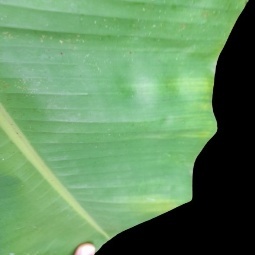
Label: Calcium